María Belén Correa

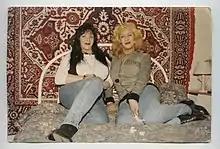
Correa with friend and fellow activist Claudia Pía Baudracco in Buenos Aires, 1993.

María Belén Correa was born on 25 June 1973 in a small town in the "partido" of Luján, Buenos Aires Province, Argentina. At the age of 16, she escaped from the restrictive environment of her hometown and moved to the capital Buenos Aires, which allowed her to begin to start expressing her gender identity. In the city, Correa turned to sex work, one of the few options available to "travestis" and trans women (a term not yet common in Argentina) in the early 1990s, who faced brutal police persecution for their gender expression despite the country's return to democracy in 1983. The emblem of the persecution and repression of trans people were the police edicts (Spanish: "edictos policiales"), through which the state delegated to the security forces the task of repressing acts not foreseen in the criminal code. In particular, the trans community of Buenos Aires was criminalized through edicts that punished individuals dressed in "clothing of the opposite sex" and those who "publicly incited or offered themselves to carnal acts", which were established in 1949 and remained in force for almost half a century, being applied indistinctly in dictatorial and democratic periods. This meant that trans people could be arbitrarily detained, locked up and often tortured and extorted without any guarantees, for simply walking down the street.